Describe the emotion expressed in this image:  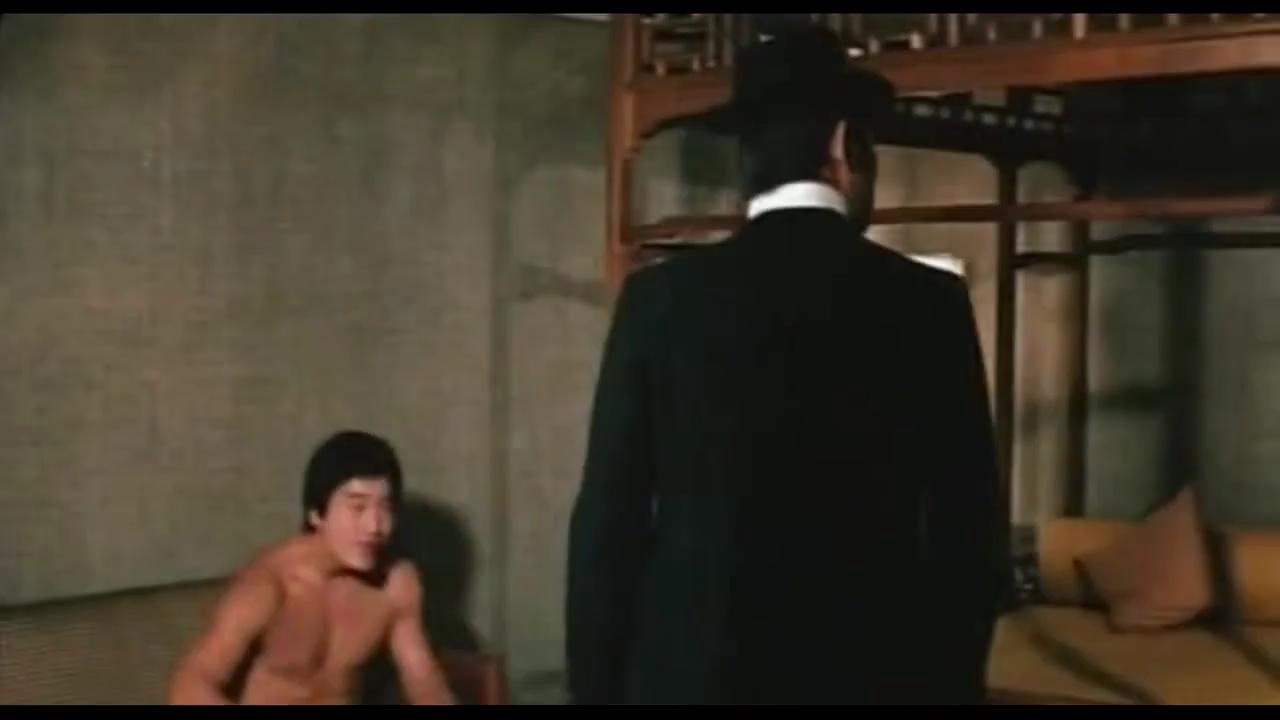
This person displays Suffering, valence and arousal with high intensity.